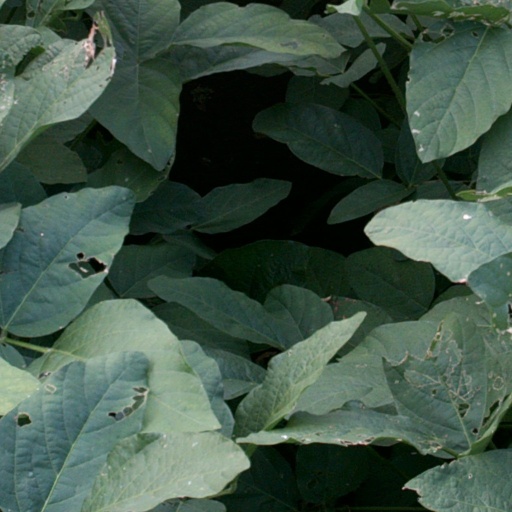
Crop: soybean